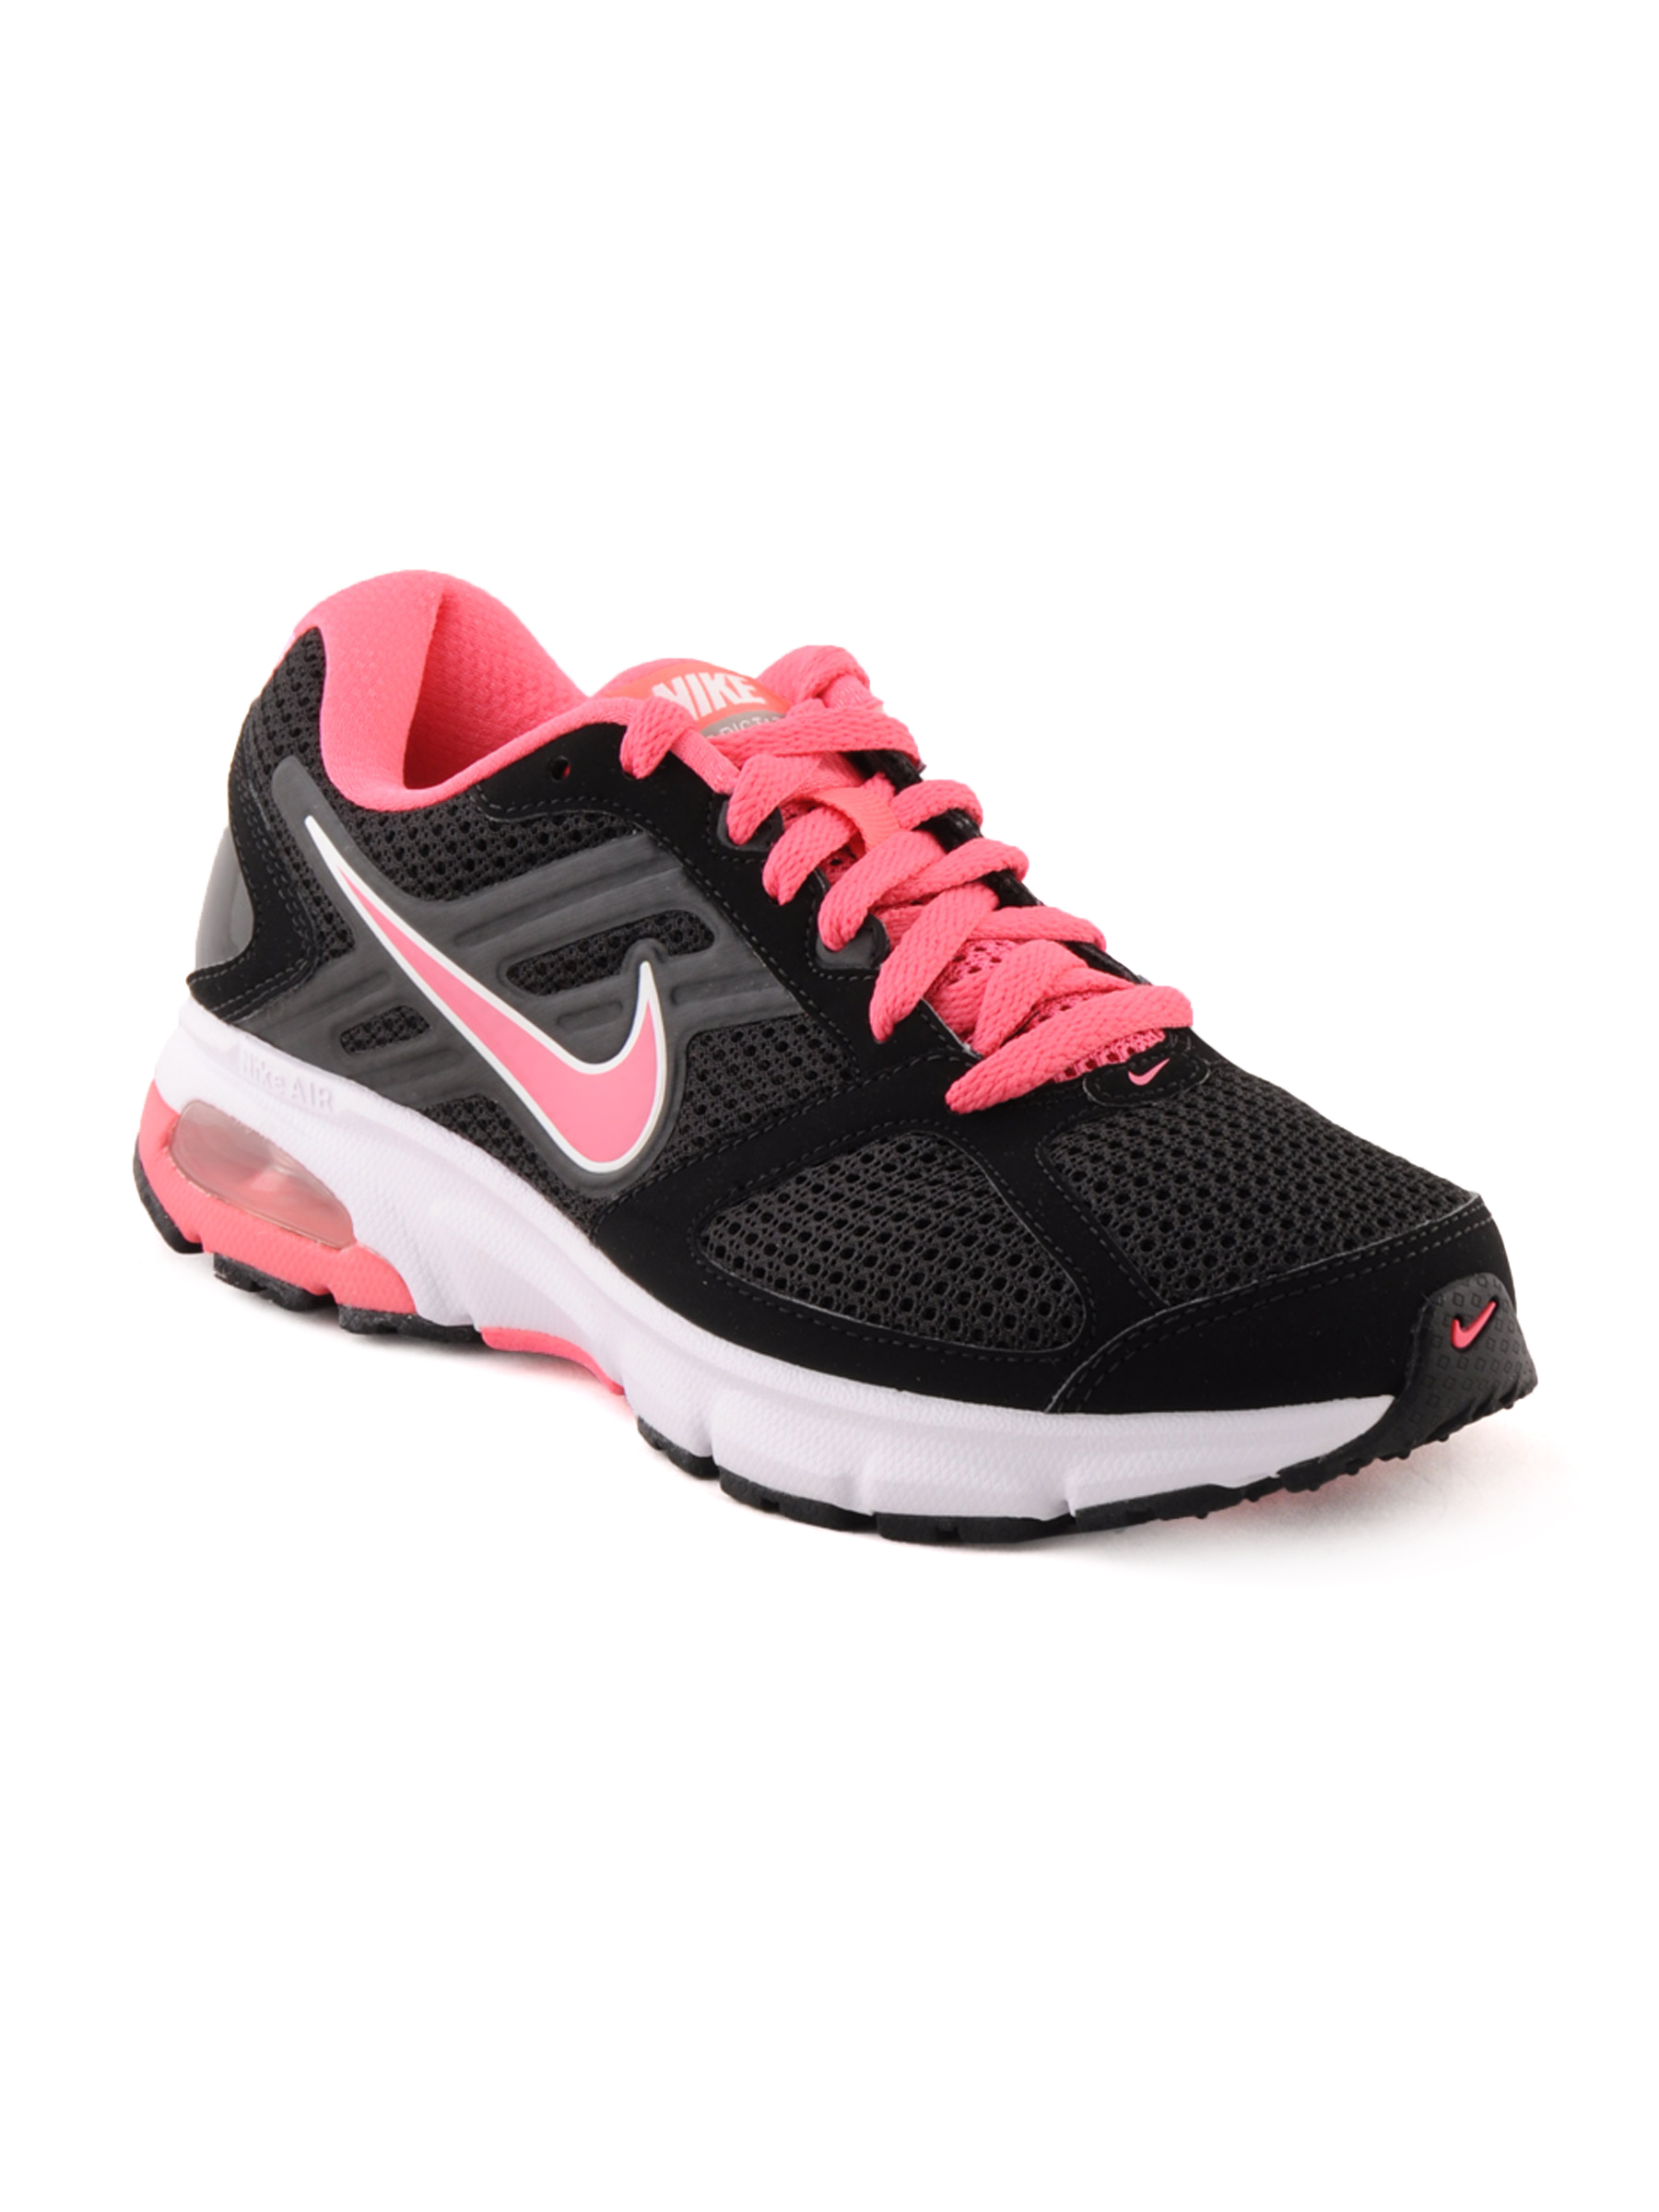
Nike Women Air Dictate Black Sports Shoes
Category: Footwear / Shoes / Sports Shoes
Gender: Women
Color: Black
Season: Fall 2011
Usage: Sports